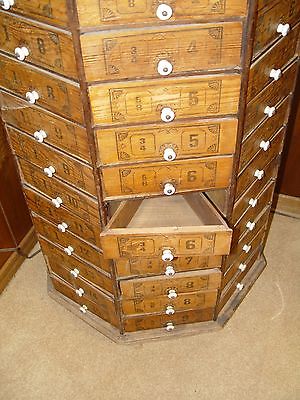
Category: cabinet